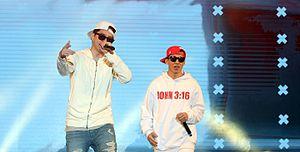
Jinusean est un groupe de hip-hop sud-coréen de YG Family. Le duo est composé de Kim Jin-woo et Noh Seung-hwan. Ils sont considérés comme les pionniers du hip-hop sud-coréen